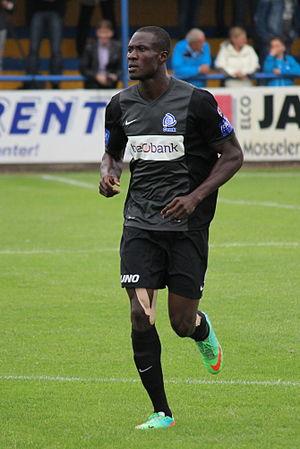
Kim Ojo, né le 2 décembre 1988 à Warri au Nigeria, est un joueur de football nigérian. Il évolue au poste d'attaquant au Lyngby Boldklub.